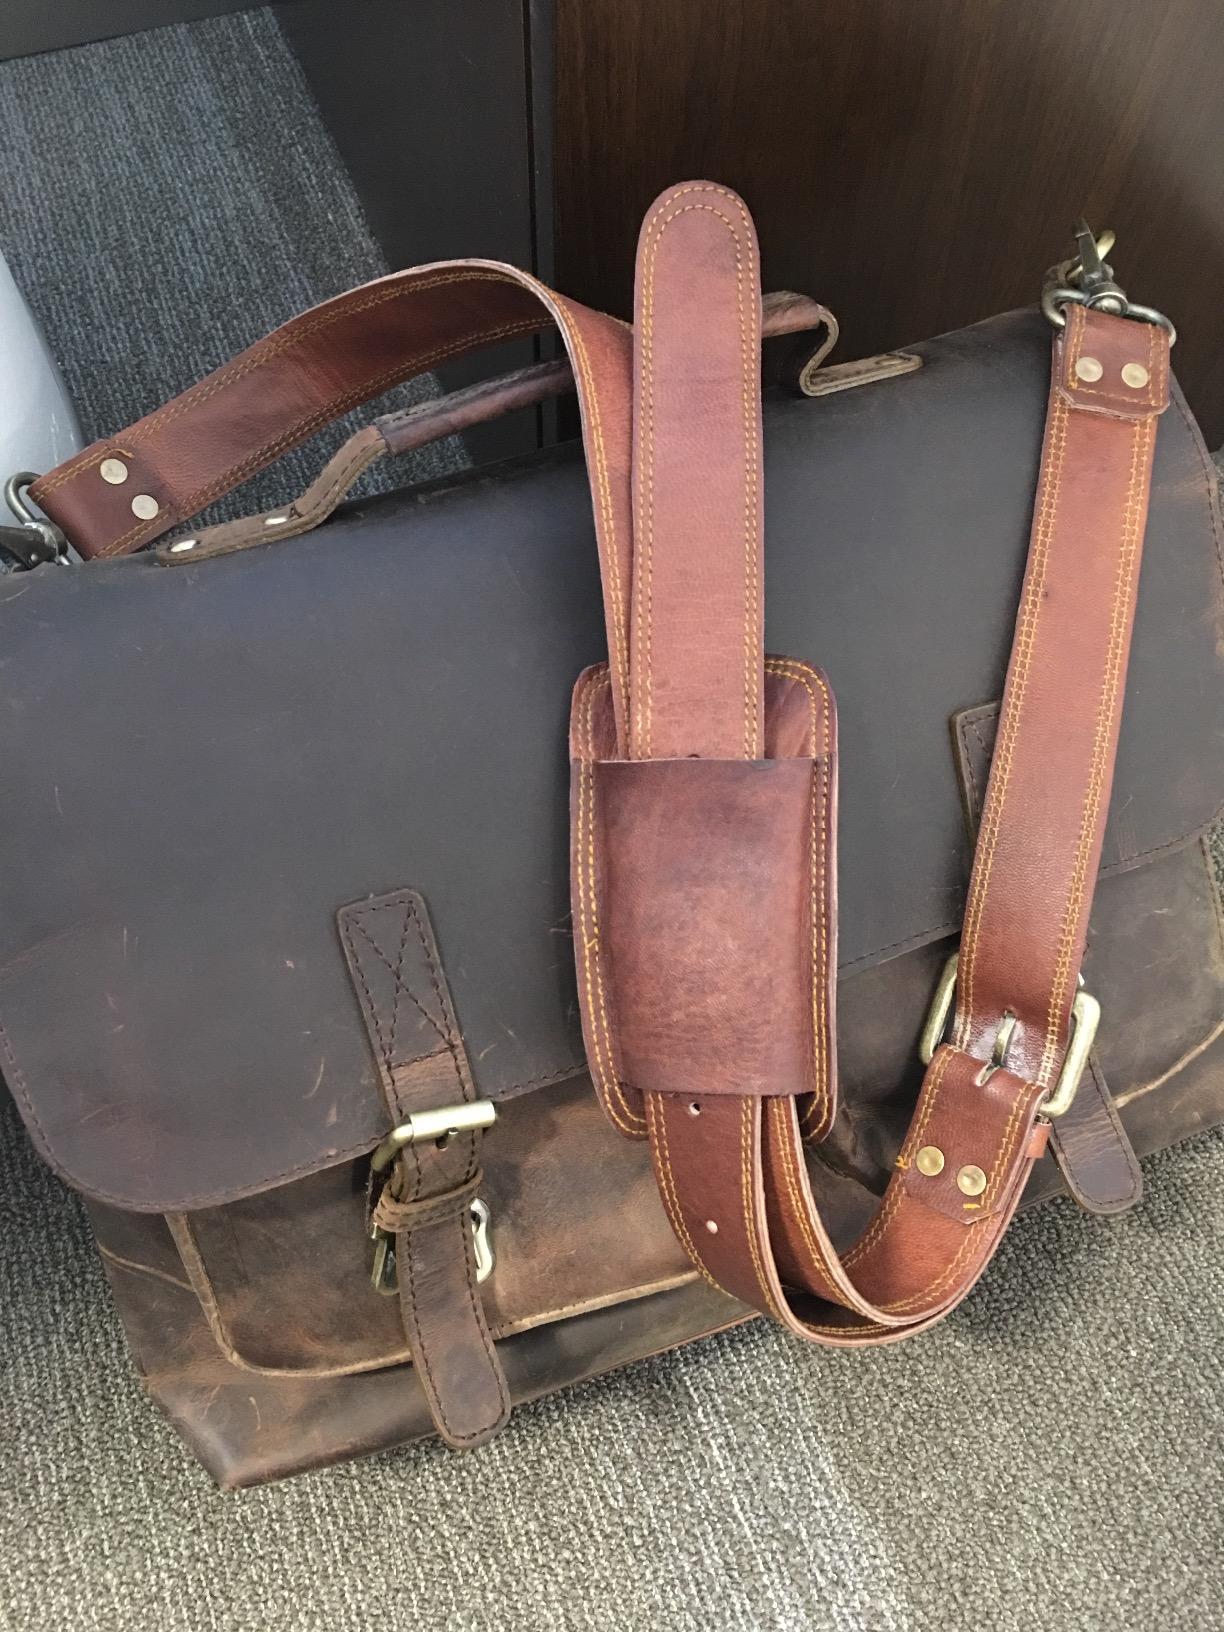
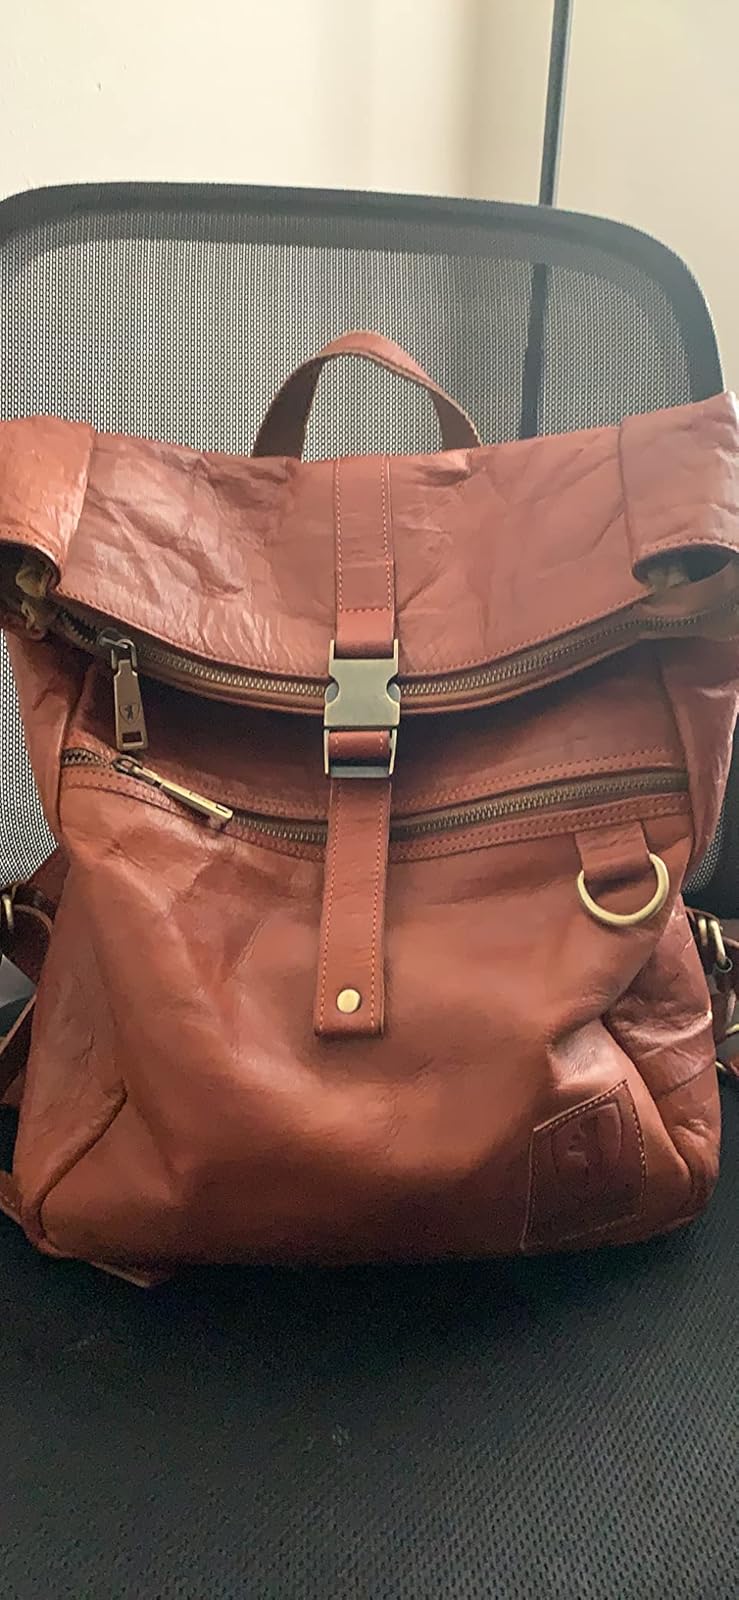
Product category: bag
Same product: no